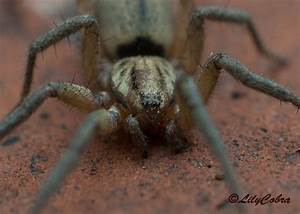
Label: spider